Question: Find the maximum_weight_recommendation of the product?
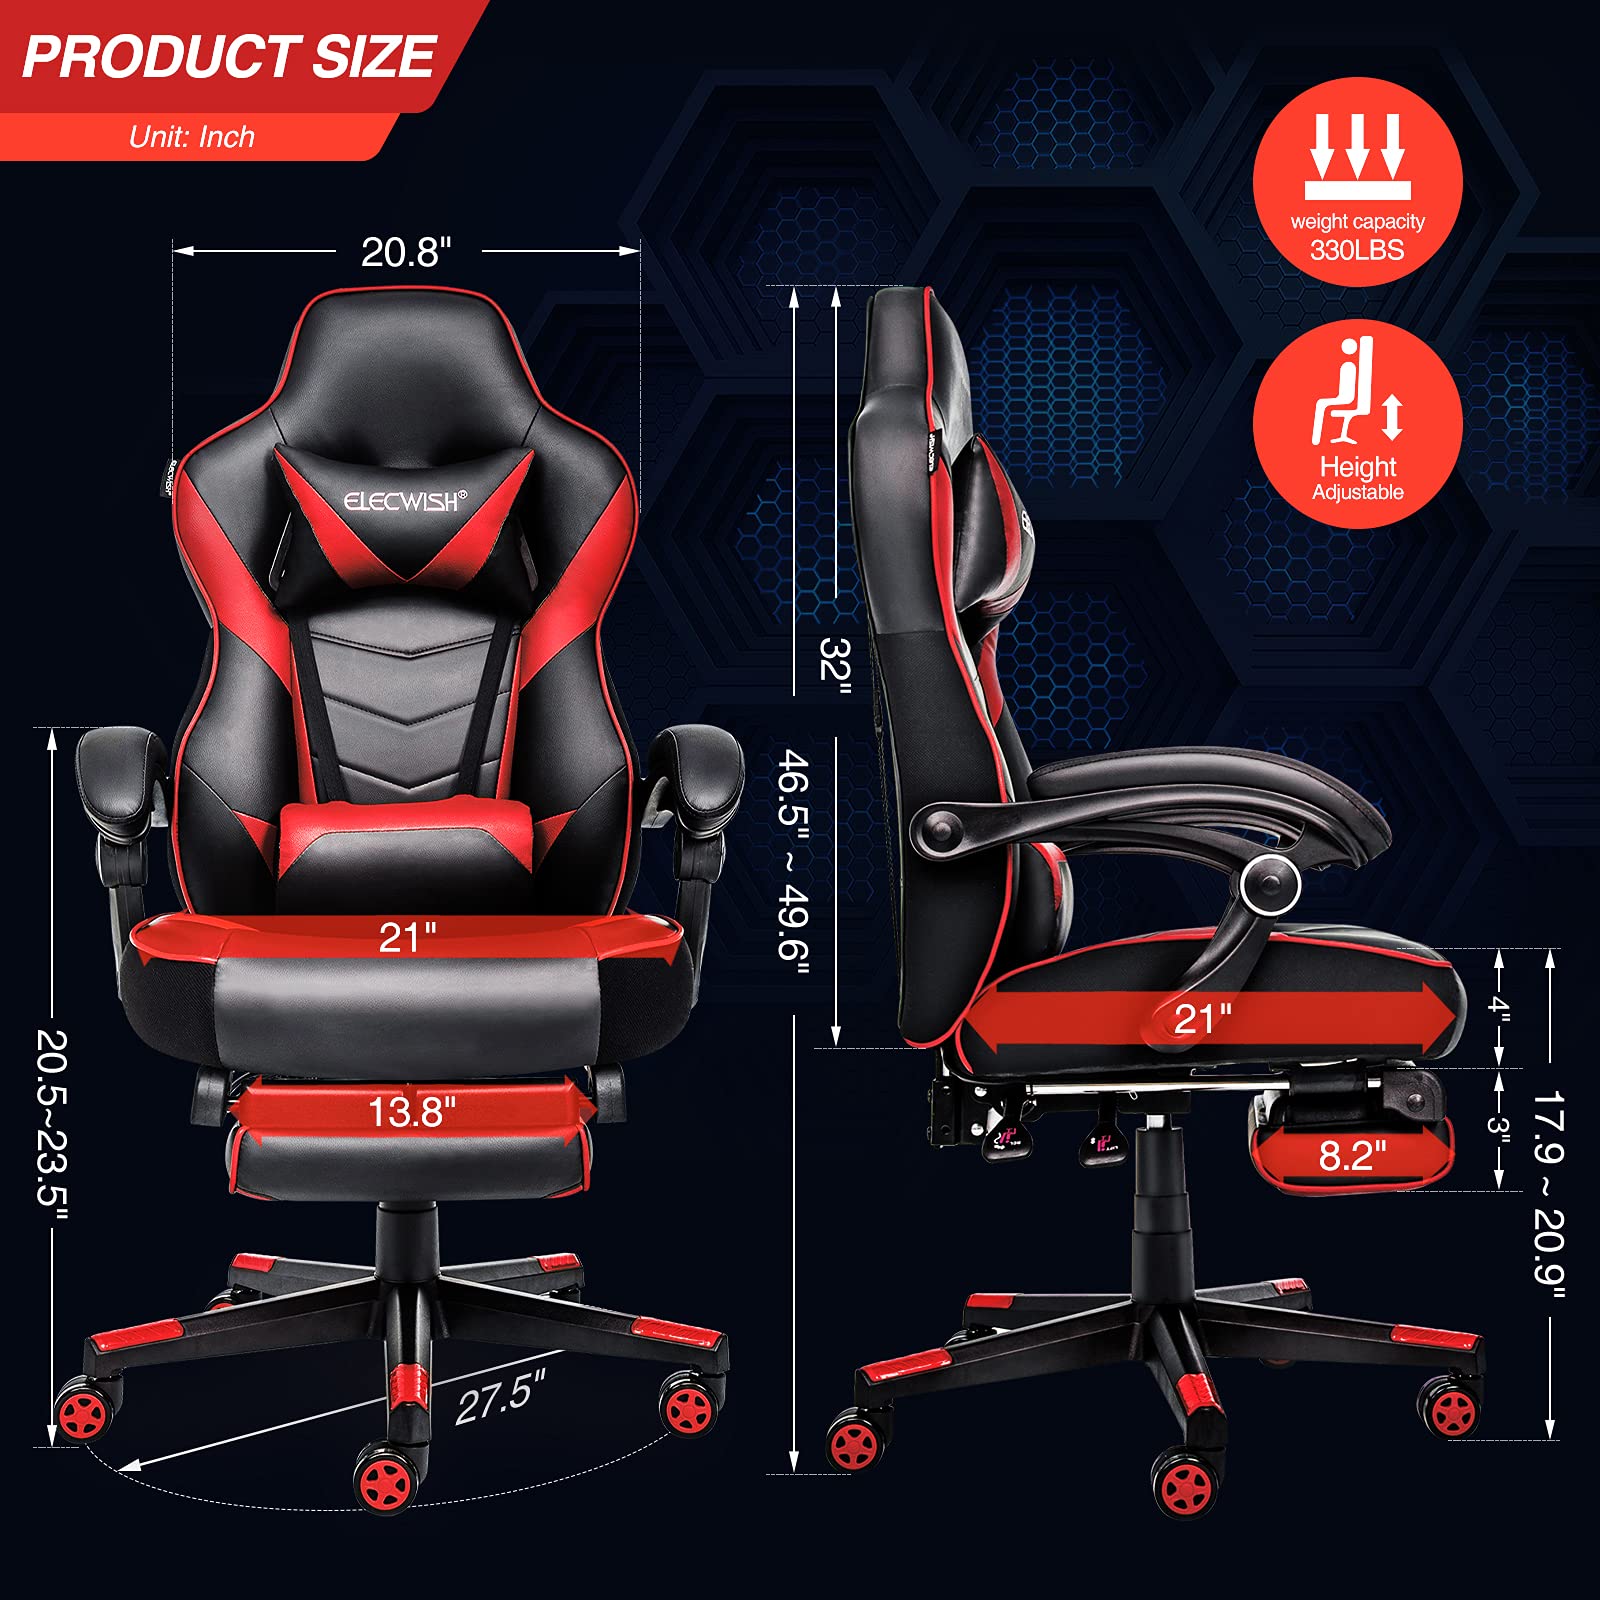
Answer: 330 pound